Charles Mudede

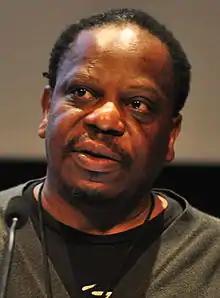
Charles Mudede in 2016

Charles Tonderai Mudede (born February 8, 1969) is a Zimbabwean-American writer, filmmaker, and leftwing cultural critic. Though born in Kwekwe (then called Que Que, Rhodesia), he spent much of his childhood in the United States, and returned to Zimbabwe shortly after independence. Between 1982 and 1988, his mother, Tracy Mudede, was a lecturer at the University of Zimbabwe, and his father, Ebenezer Mudede, was an economist for the Zimbabwe government. Between 1990 and 2001, his father worked as an economist for the Botswana government and his mother lectured at the University of Botswana. In 1989, he moved to the US to study literature, art history, and political philosophy. His parents moved to the US from Botswana in 2002 for medical reasons. The Mudedes are Manicas and were once close to Bishop Abel Tendekayi Muzorewa, the prime minister of the short-lived coalition government called Zimbabwe Rhodesia (1979–1980).